Princess Elizabeth of Great Britain

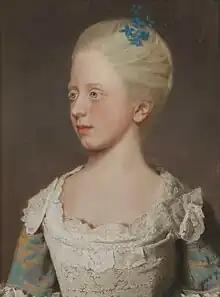
Portrait by Jean-Étienne Liotard, 1754

Princess Elizabeth of Great Britain (Elizabeth Caroline: 10 January 1741 – 4 September 1759) was one of the children of Frederick, Prince of Wales, and Princess Augusta of Saxe-Gotha. She was a granddaughter of King George II and sister of King George III.